Renato Arapi

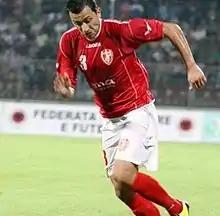
Arapi in 2011

Renato Arapi (born 28 August 1986) is an Albanian professional football coach and former left-back and centre-back. He is an assistant coach with the Saudi club Ohod Club.